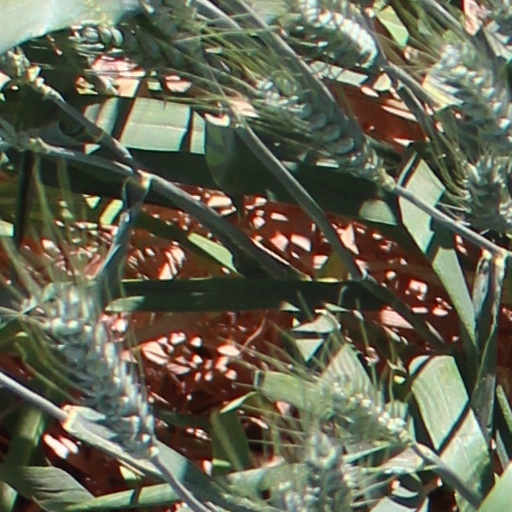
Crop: wheat